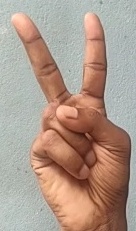
ASL sign: 2